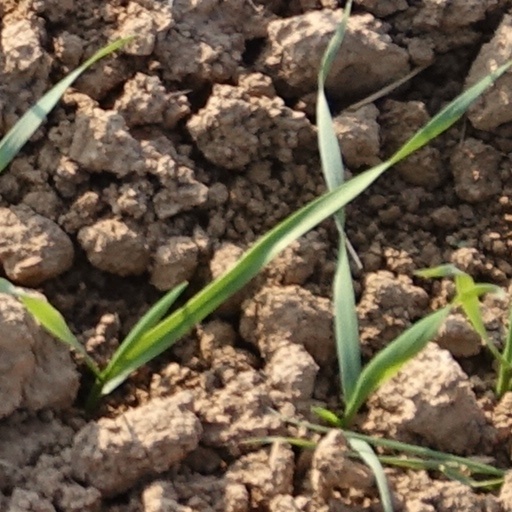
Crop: wheat